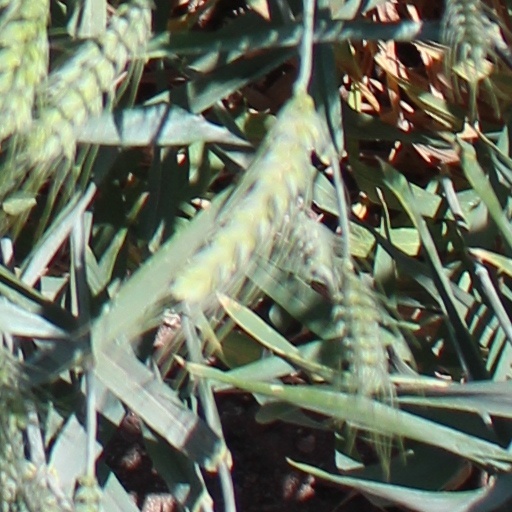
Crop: wheat